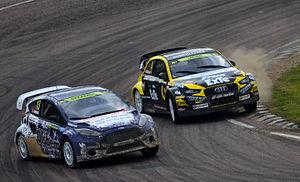
Robin Larsson est un pilote automobile suédois de rallycross. Il participe depuis 2015 au Championnat du monde de rallycross.